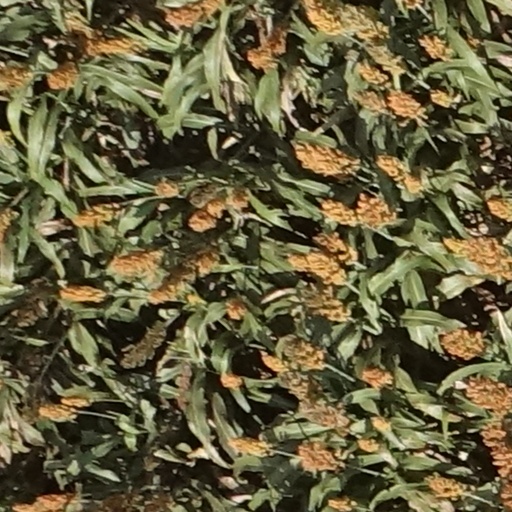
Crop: sorghum